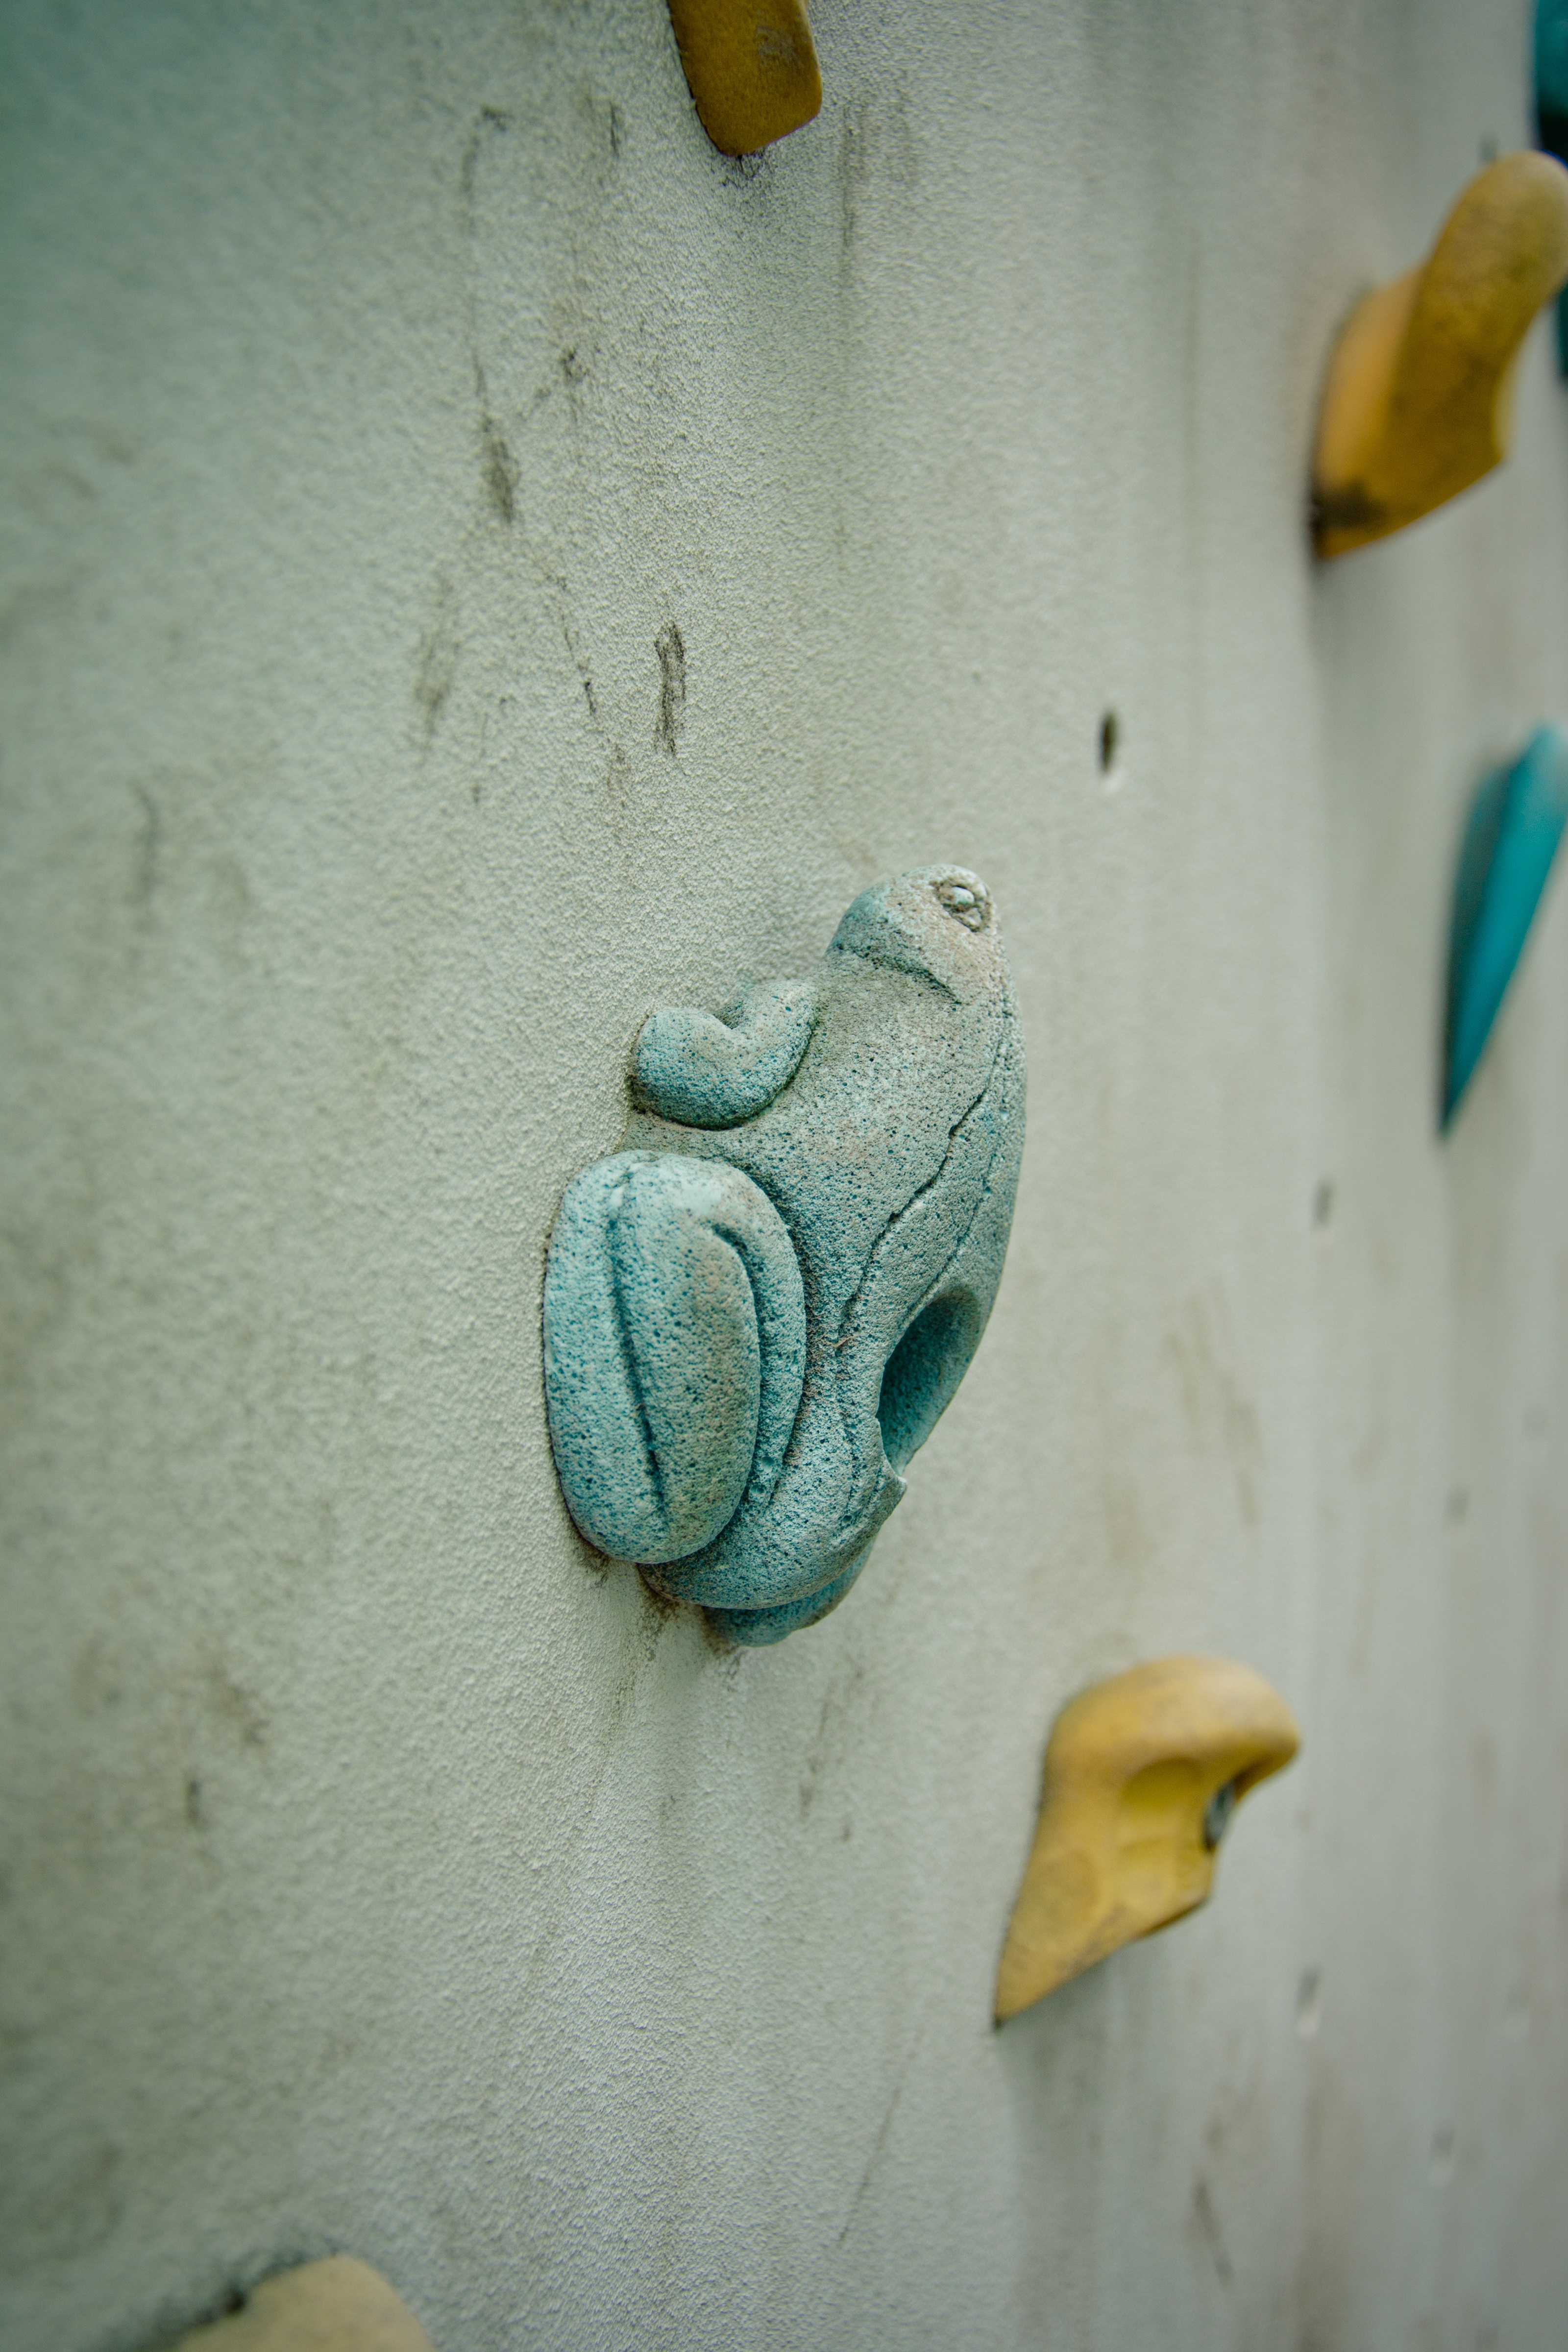
sport, leaf, flower, wall, green, color, blue, frog, yellow, movement, leisure, climb, handle, fig, close up, art, decorative, organ, keep, bouldering, fitting, macro photography, containing, holder, climbing wall, grab bar, boulder wall, figured, body control